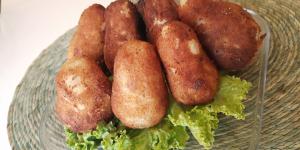
coxinha de frango